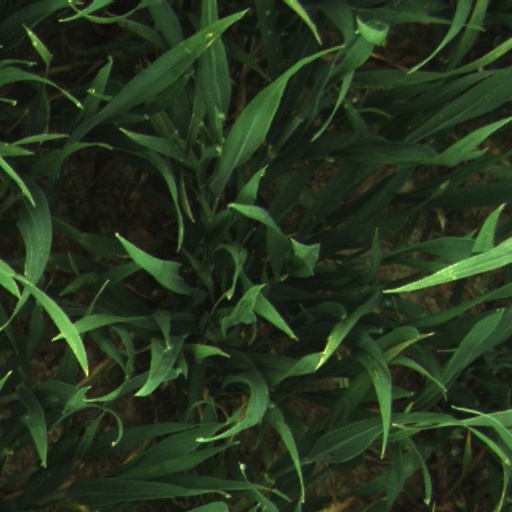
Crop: wheat